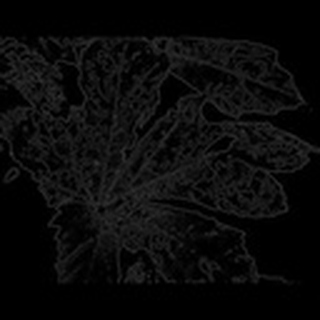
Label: cotton_powdery_mildew